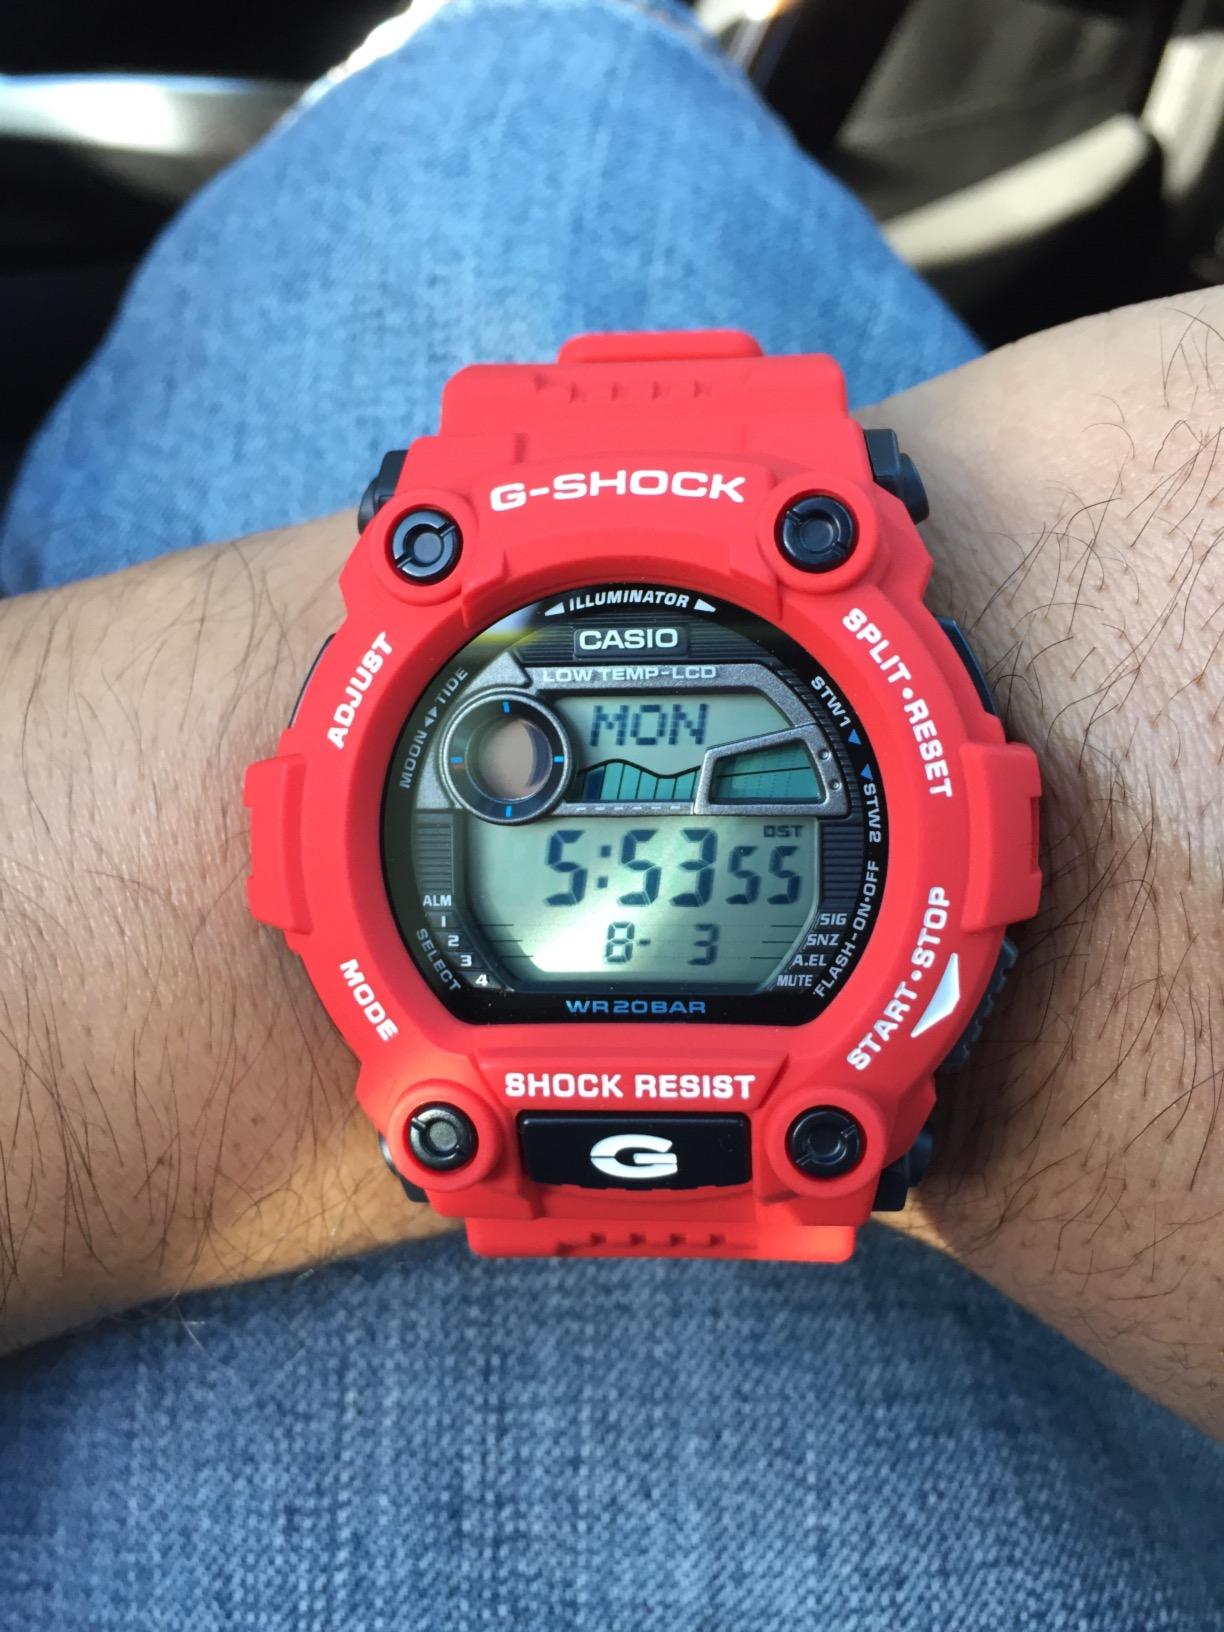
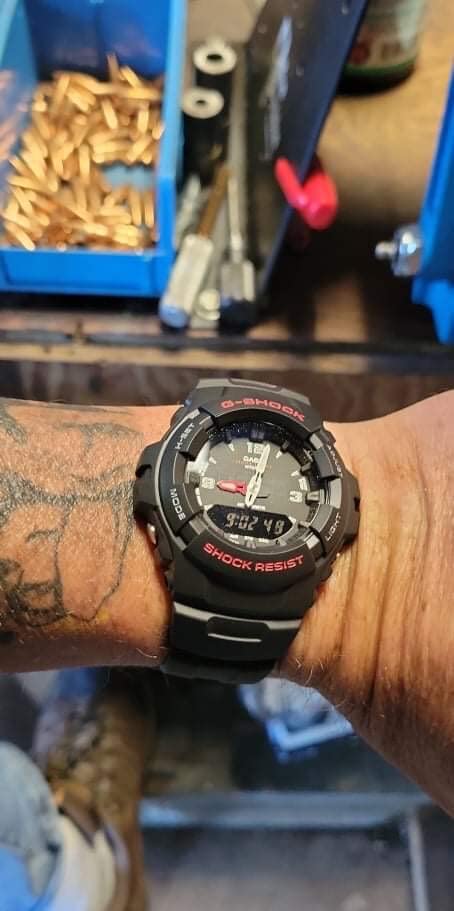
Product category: accessories_watch
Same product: no